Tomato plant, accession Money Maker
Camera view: horizontal (90 deg, fisheye); turntable rotation: 60 degrees
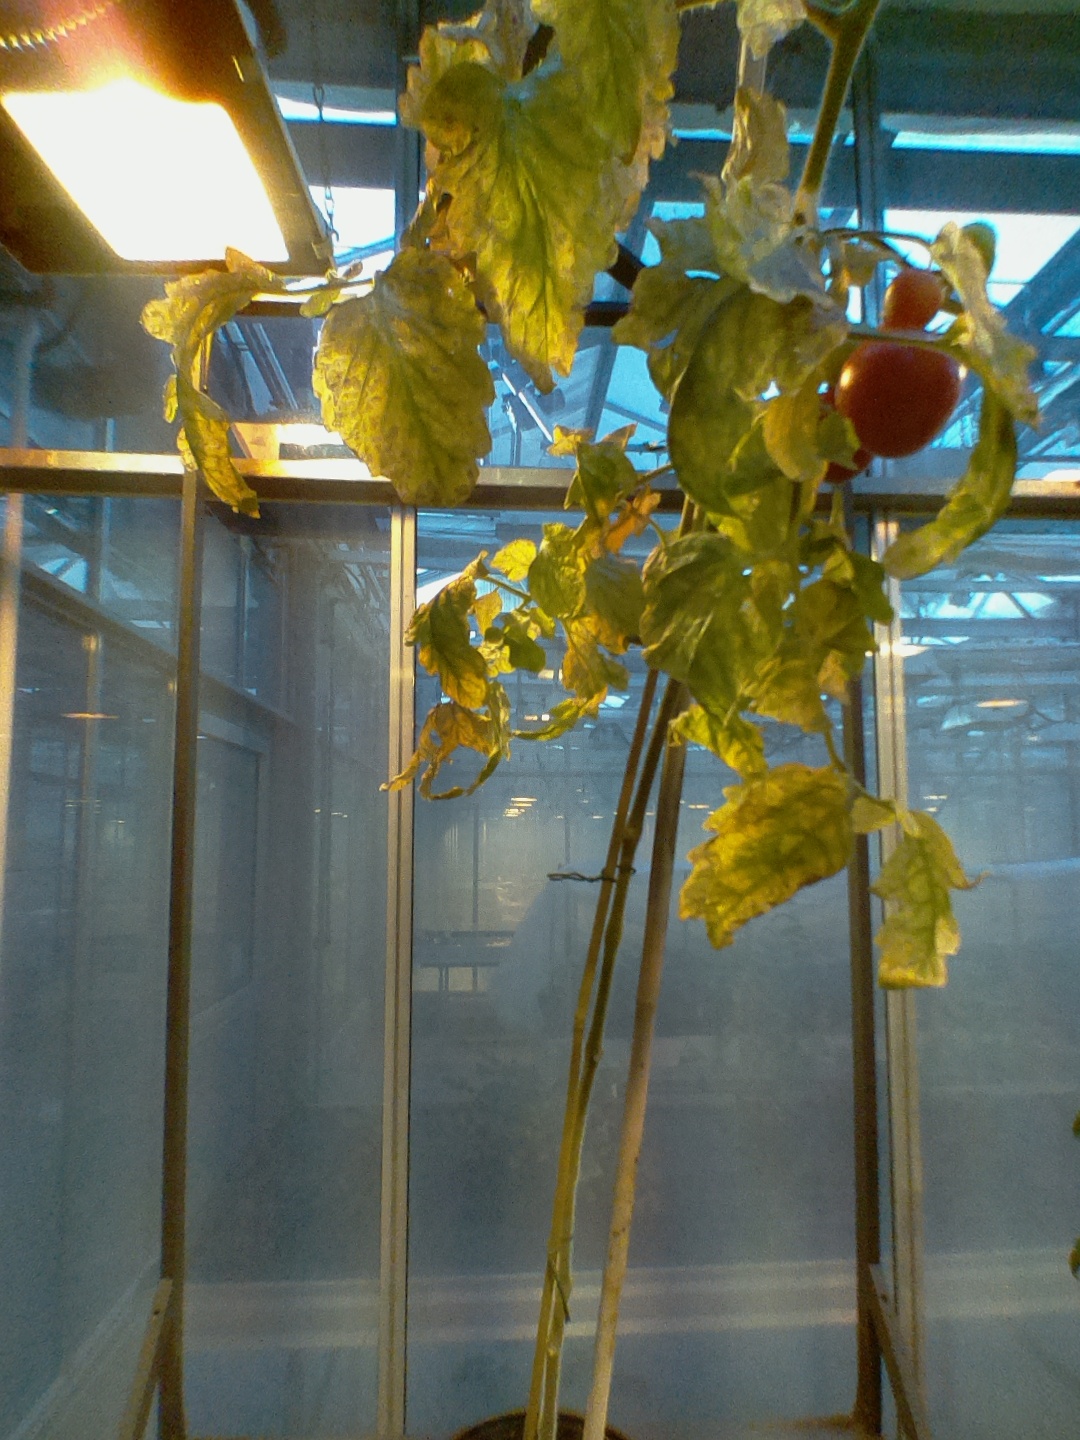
BBCH growth stage 89: 90%-100% of fruits show typical fully ripe color